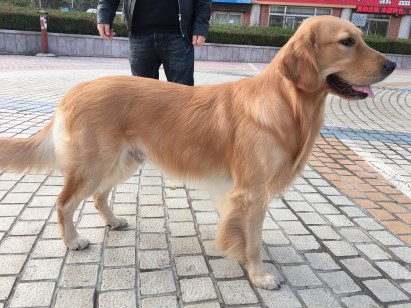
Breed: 5355-n000126-golden_retriever